2006 UAW-Ford 500

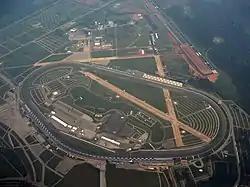
Talladega Superspeedway, where the race was held

Before the race Jeff Burton led the Drivers' Championship with 5,511 points, with Denny Hamlin second and Mark Martin third. Matt Kenseth and Kevin Harvick rounded out the top five and Jeff Gordon, Dale Earnhardt Jr., Jimmie Johnson, Kyle Busch and Kasey Kahne rounded out the top ten drivers competing in the 2006 Chase for the Nextel Cup. In the Manufacturers' Championship, Chevrolet led with 222 points; Ford was second with 175, and Dodge was a close third with 174 points. Dale Jarrett was the race's defending champion.